David Attenborough

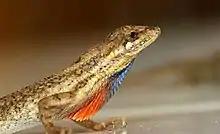
"Sitana attenboroughii"

In 1993, after discovering that the Mesozoic reptile "Plesiosaurus conybeari" did not belong to the genus "Plesiosaurus", the palaeontologist Robert Bakker renamed the species "Attenborosaurus conybeari". A fossilised armoured fish discovered in Western Australia in 2008 was named "Materpiscis attenboroughi", after Attenborough had filmed at the site and highlighted its scientific importance in "Life on Earth". The "Materpiscis" fossil is believed to be the earliest organism capable of internal fertilisation.